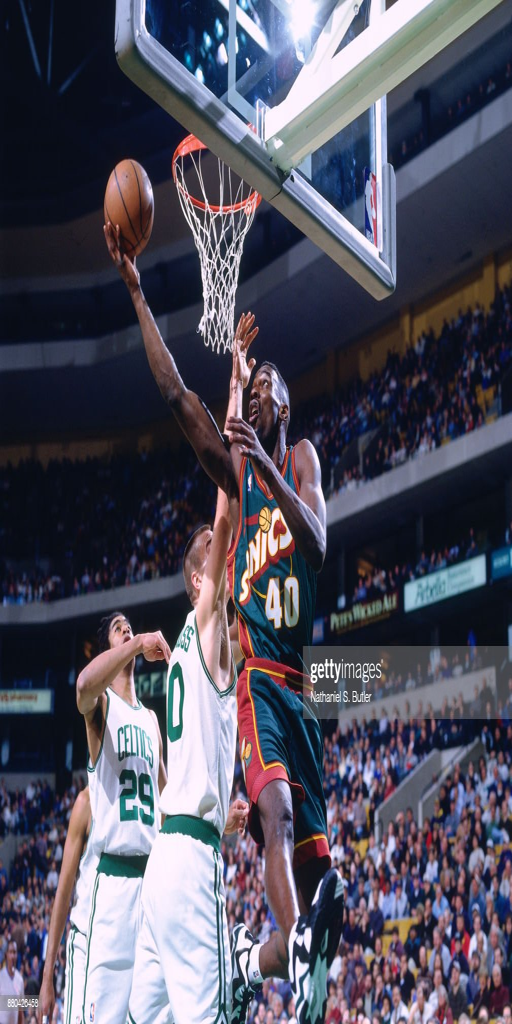
# shoots during a game played .